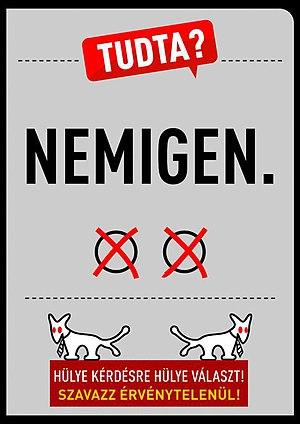
Le Parti hongrois du chien à deux queues est un parti politique hongrois parodique, fondé en 2006 par des amateurs de street art à Szeged.